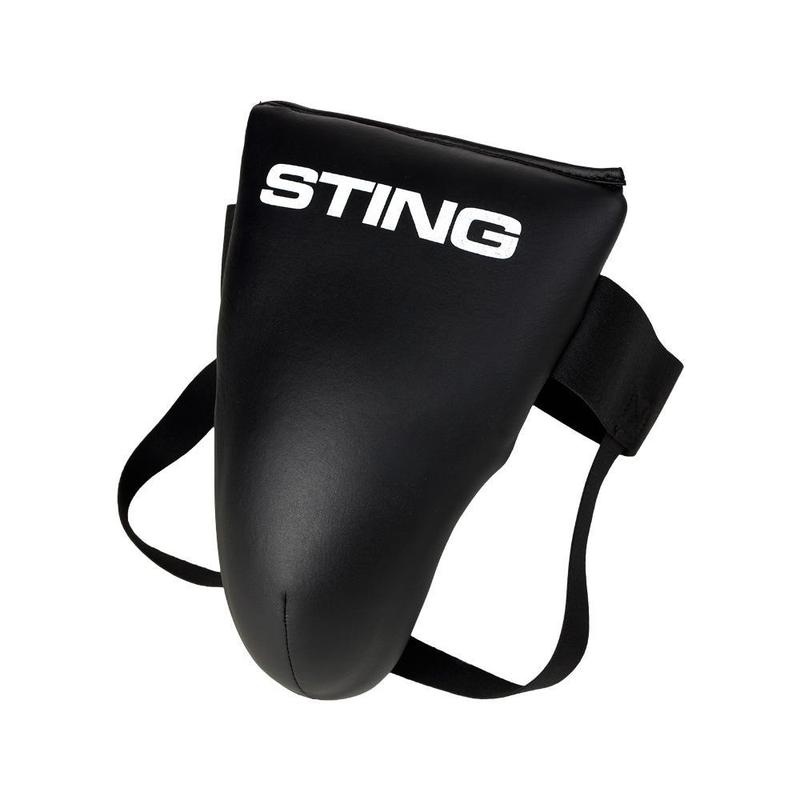
STING COMPETITION LIGHT GROIN GUARD-BLACK
• SLV3 outer skin for durability and performance • Hand crafted, pre-curved mould with increased cross-sectioned protective profile • Slim line, light weight construction allows for easy movement • Contoured cup for comfortable fit and minimal slip • Elasticised leg straps to stop guard climbing
Brand: STING
Category: Sporting Goods > Athletics > Rugby > Rugby Protective Gear